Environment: real
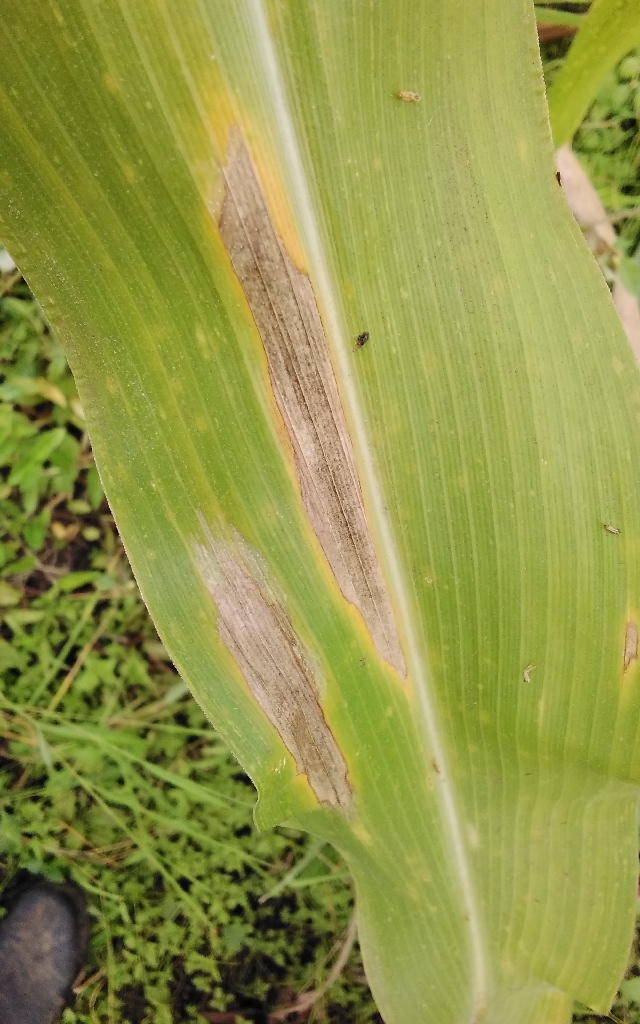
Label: northern_corn_leaf_blight